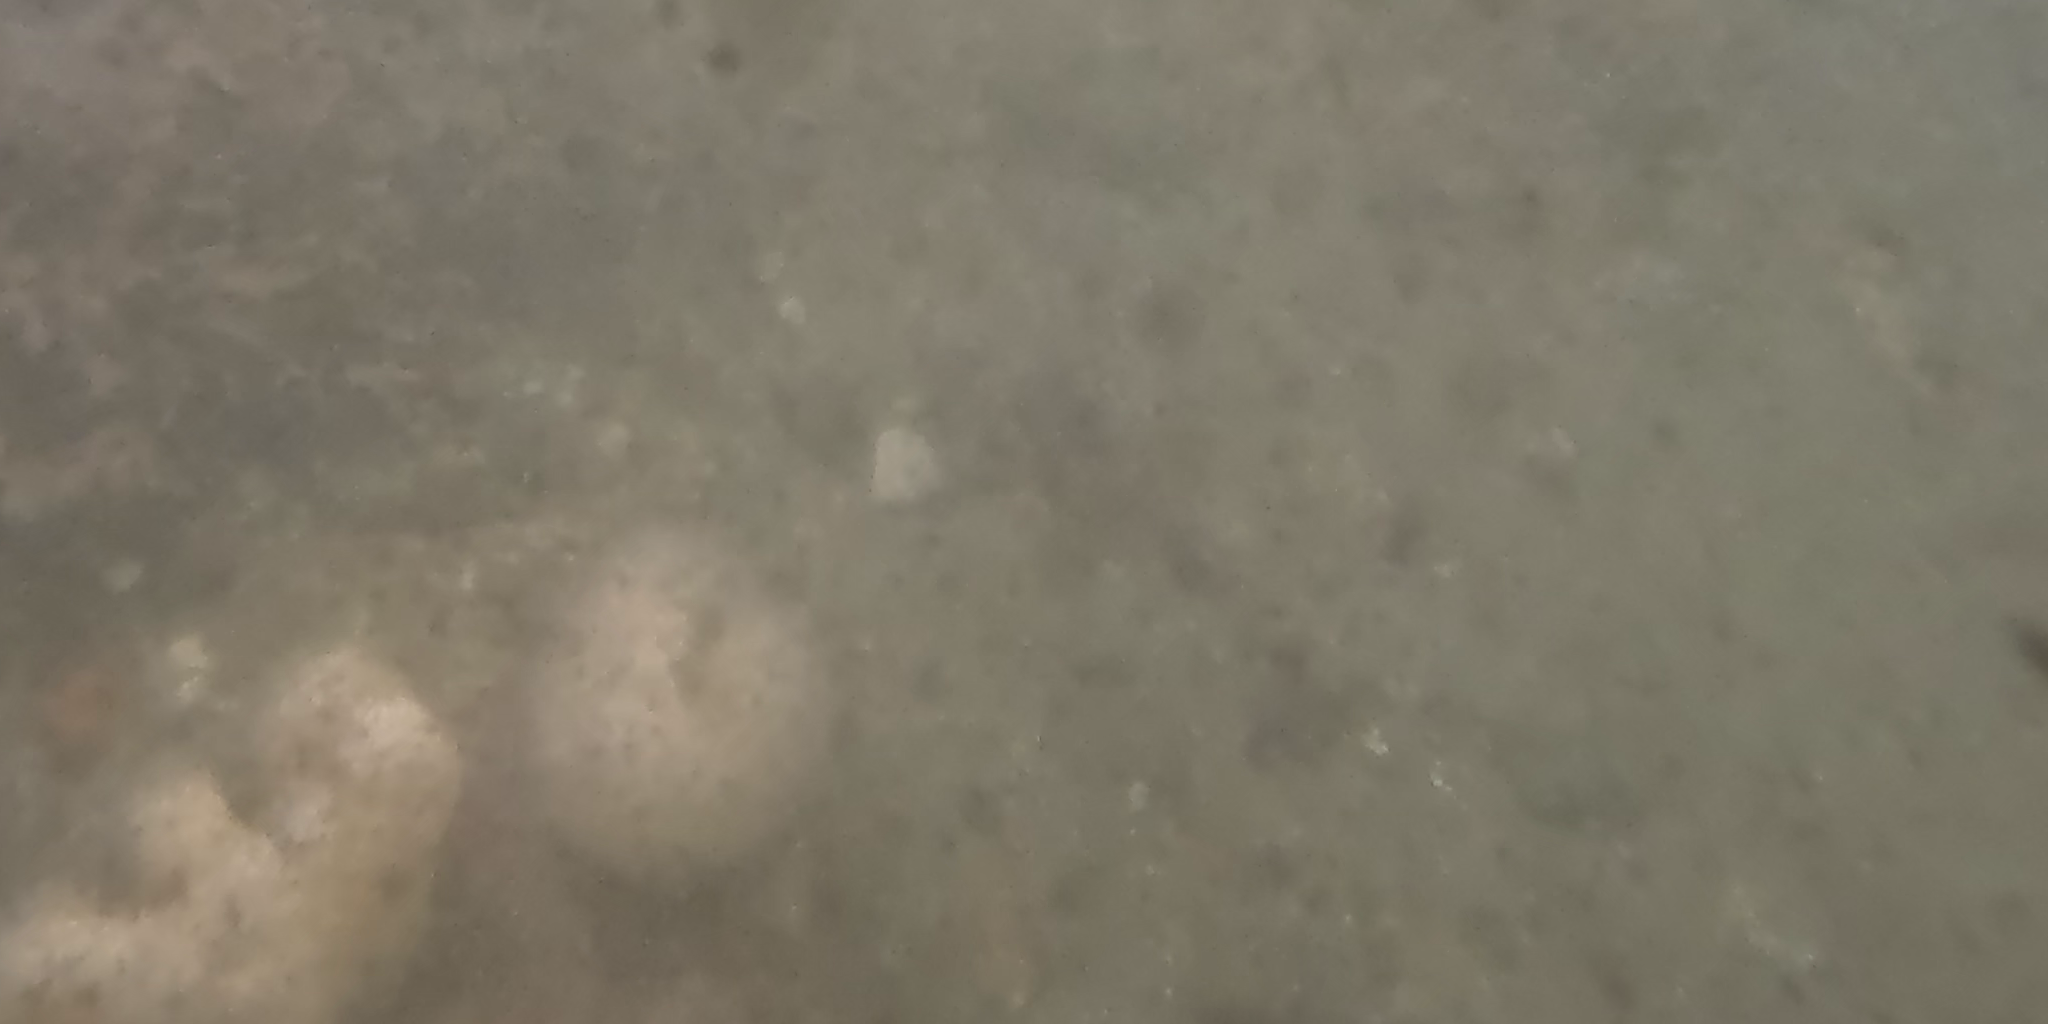
Seabed habitat: stone